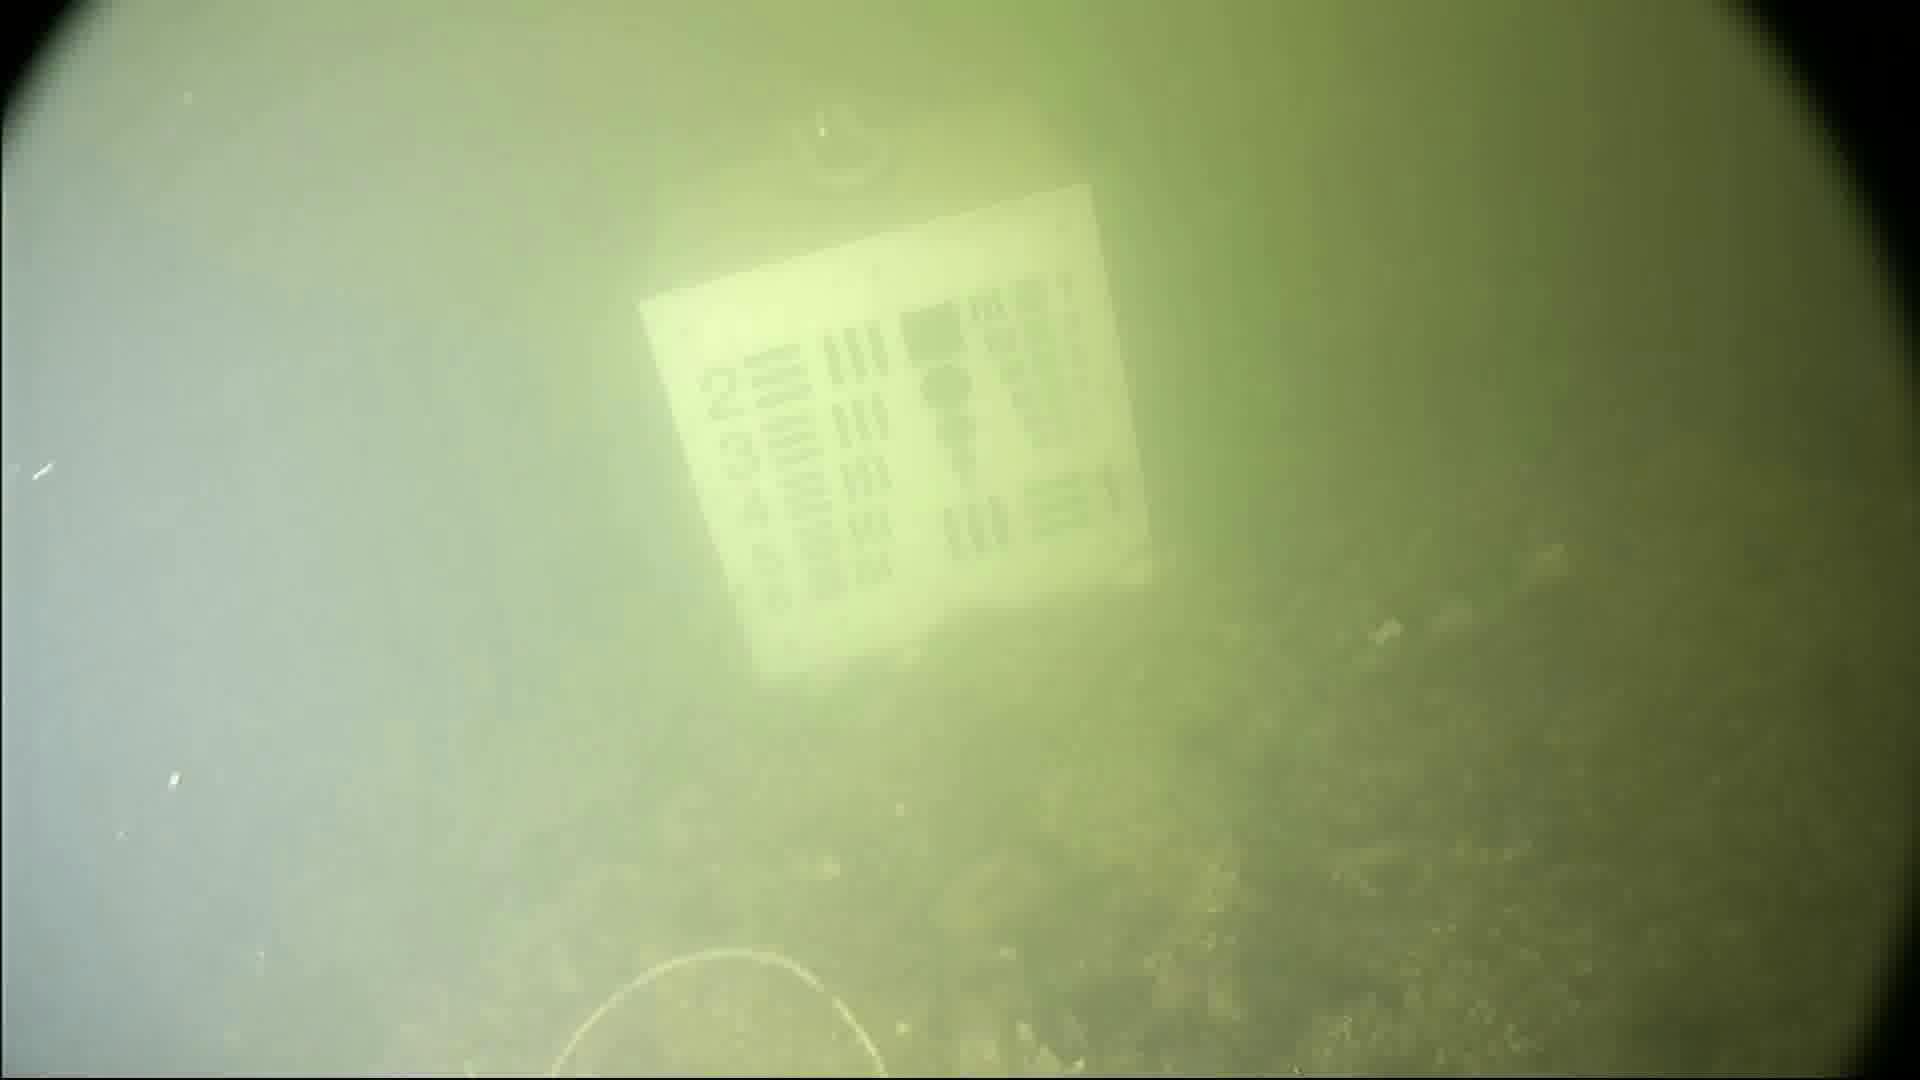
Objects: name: crab